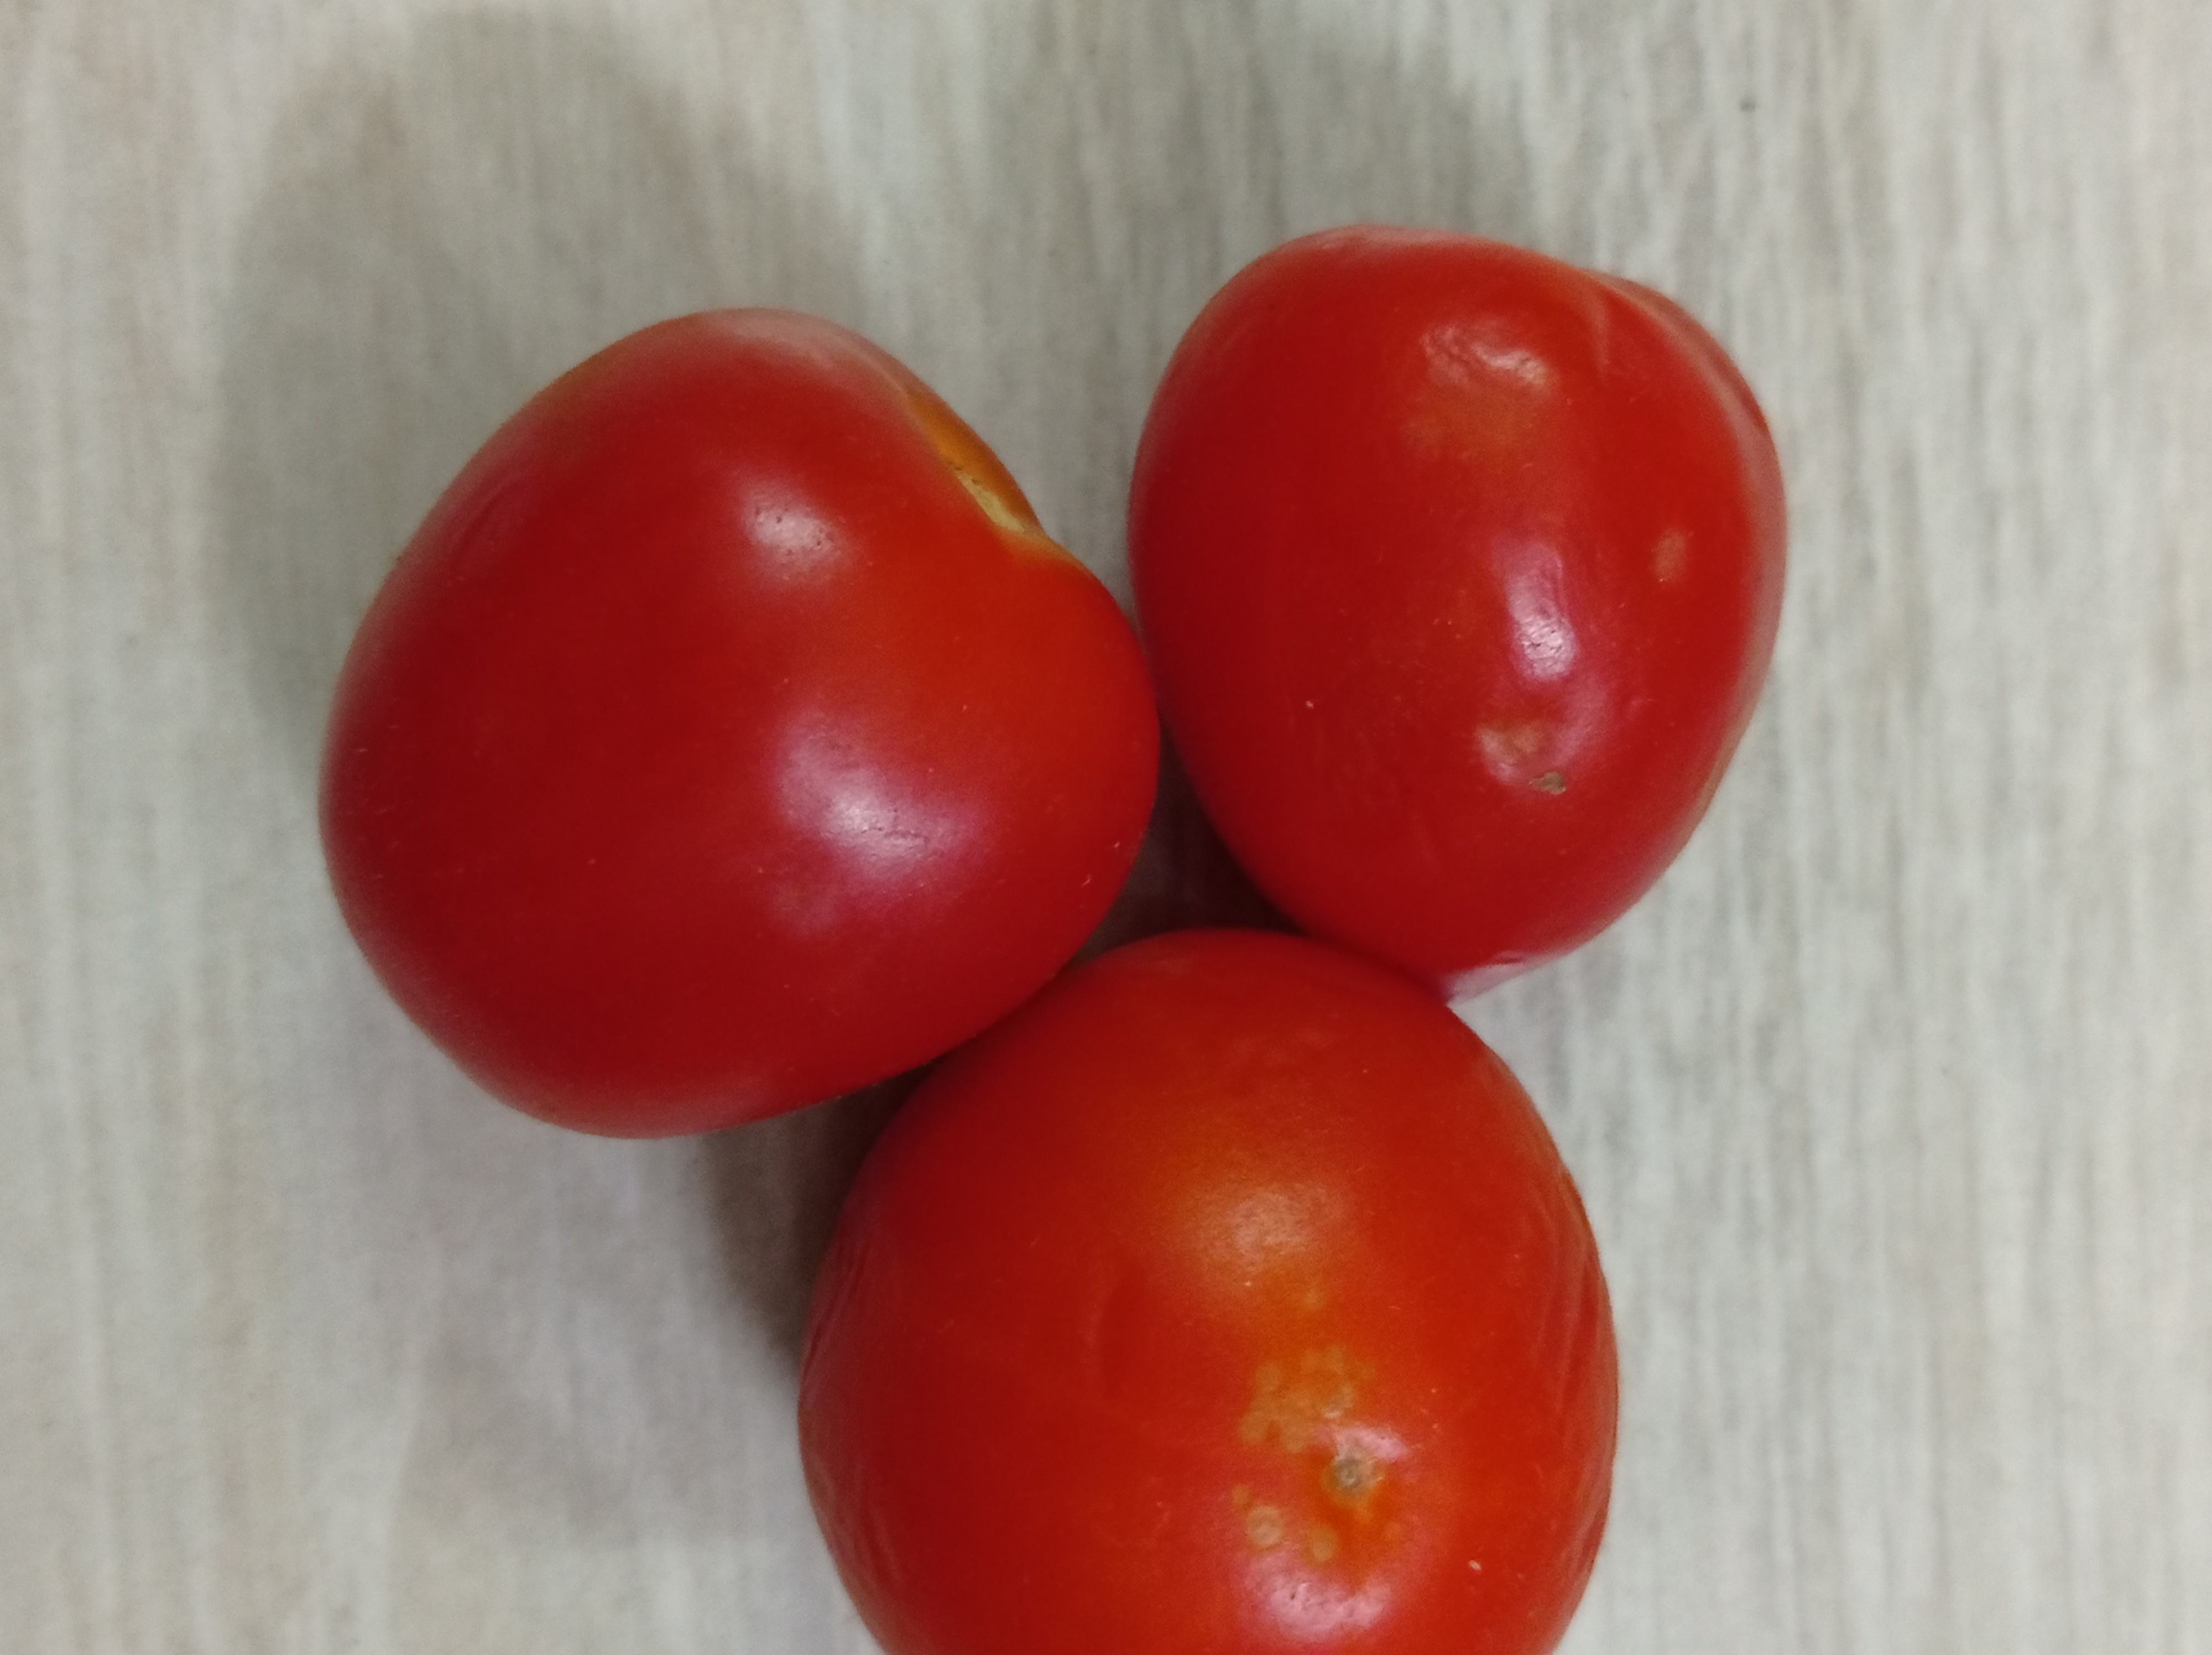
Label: Fresh